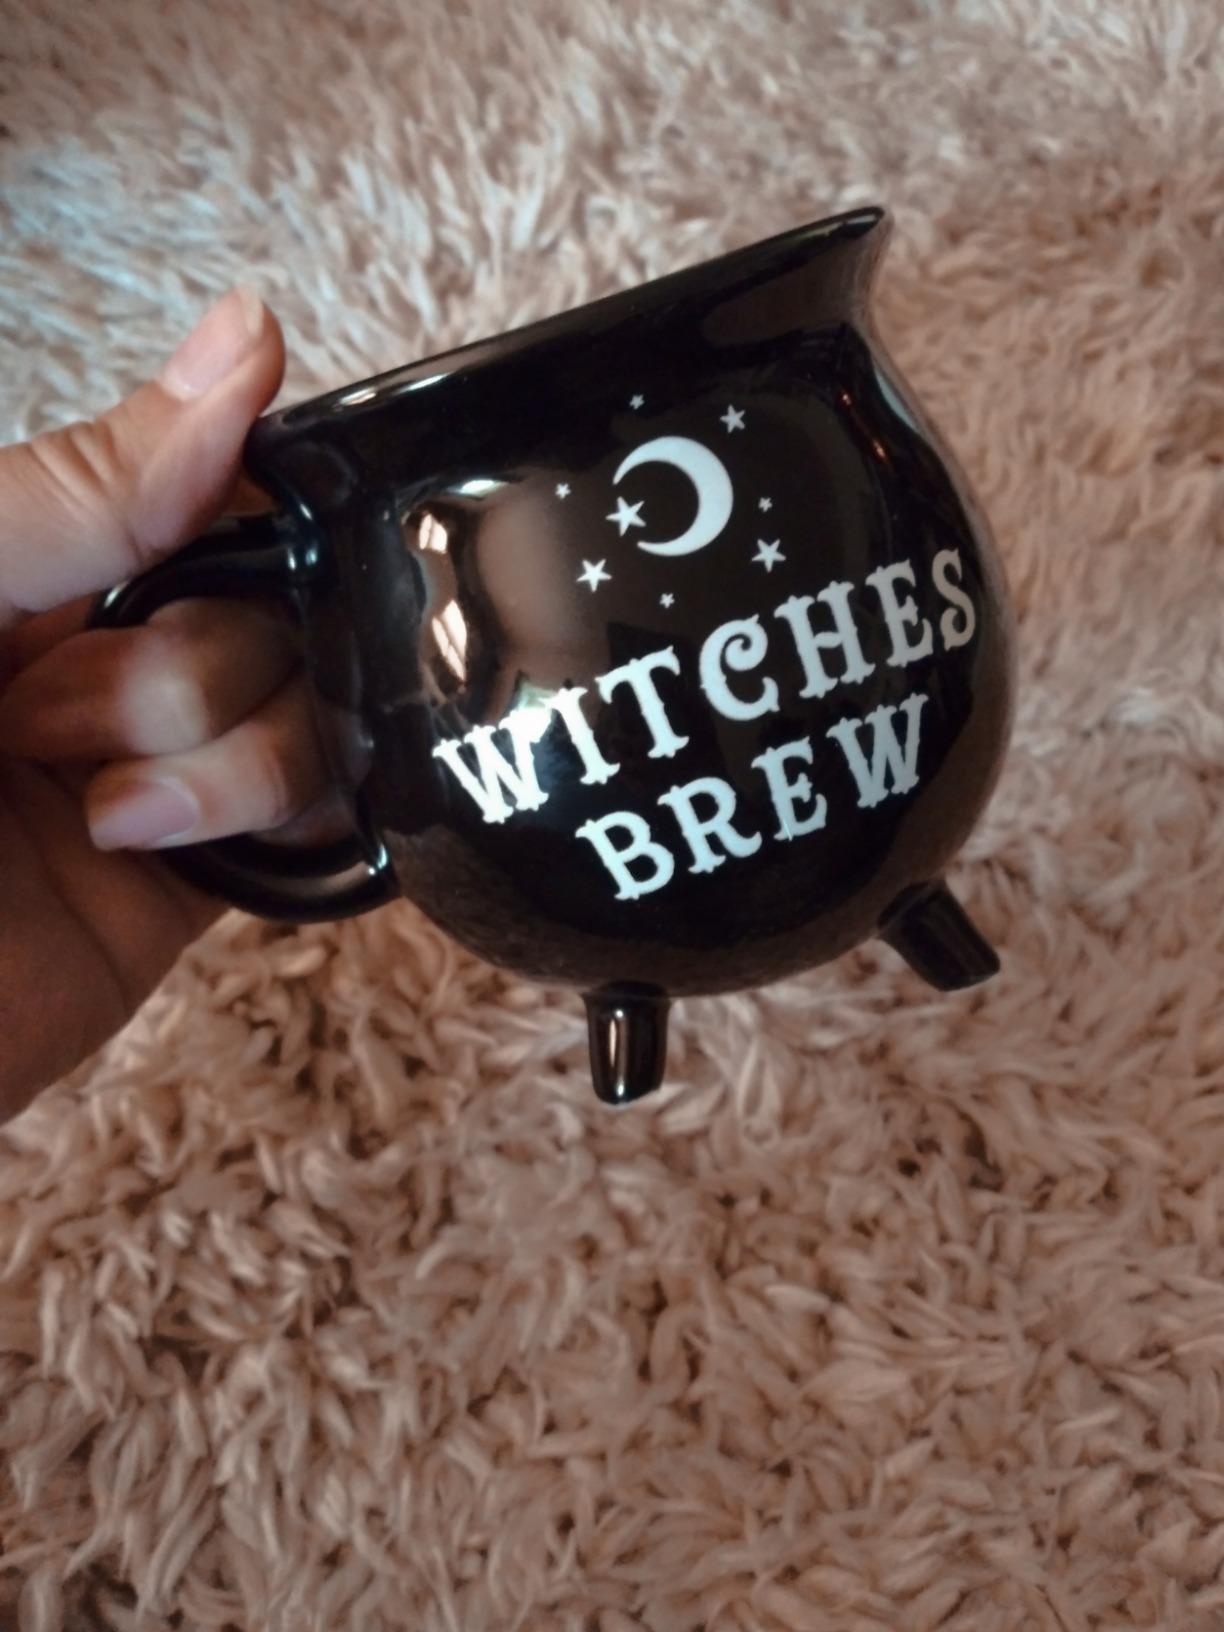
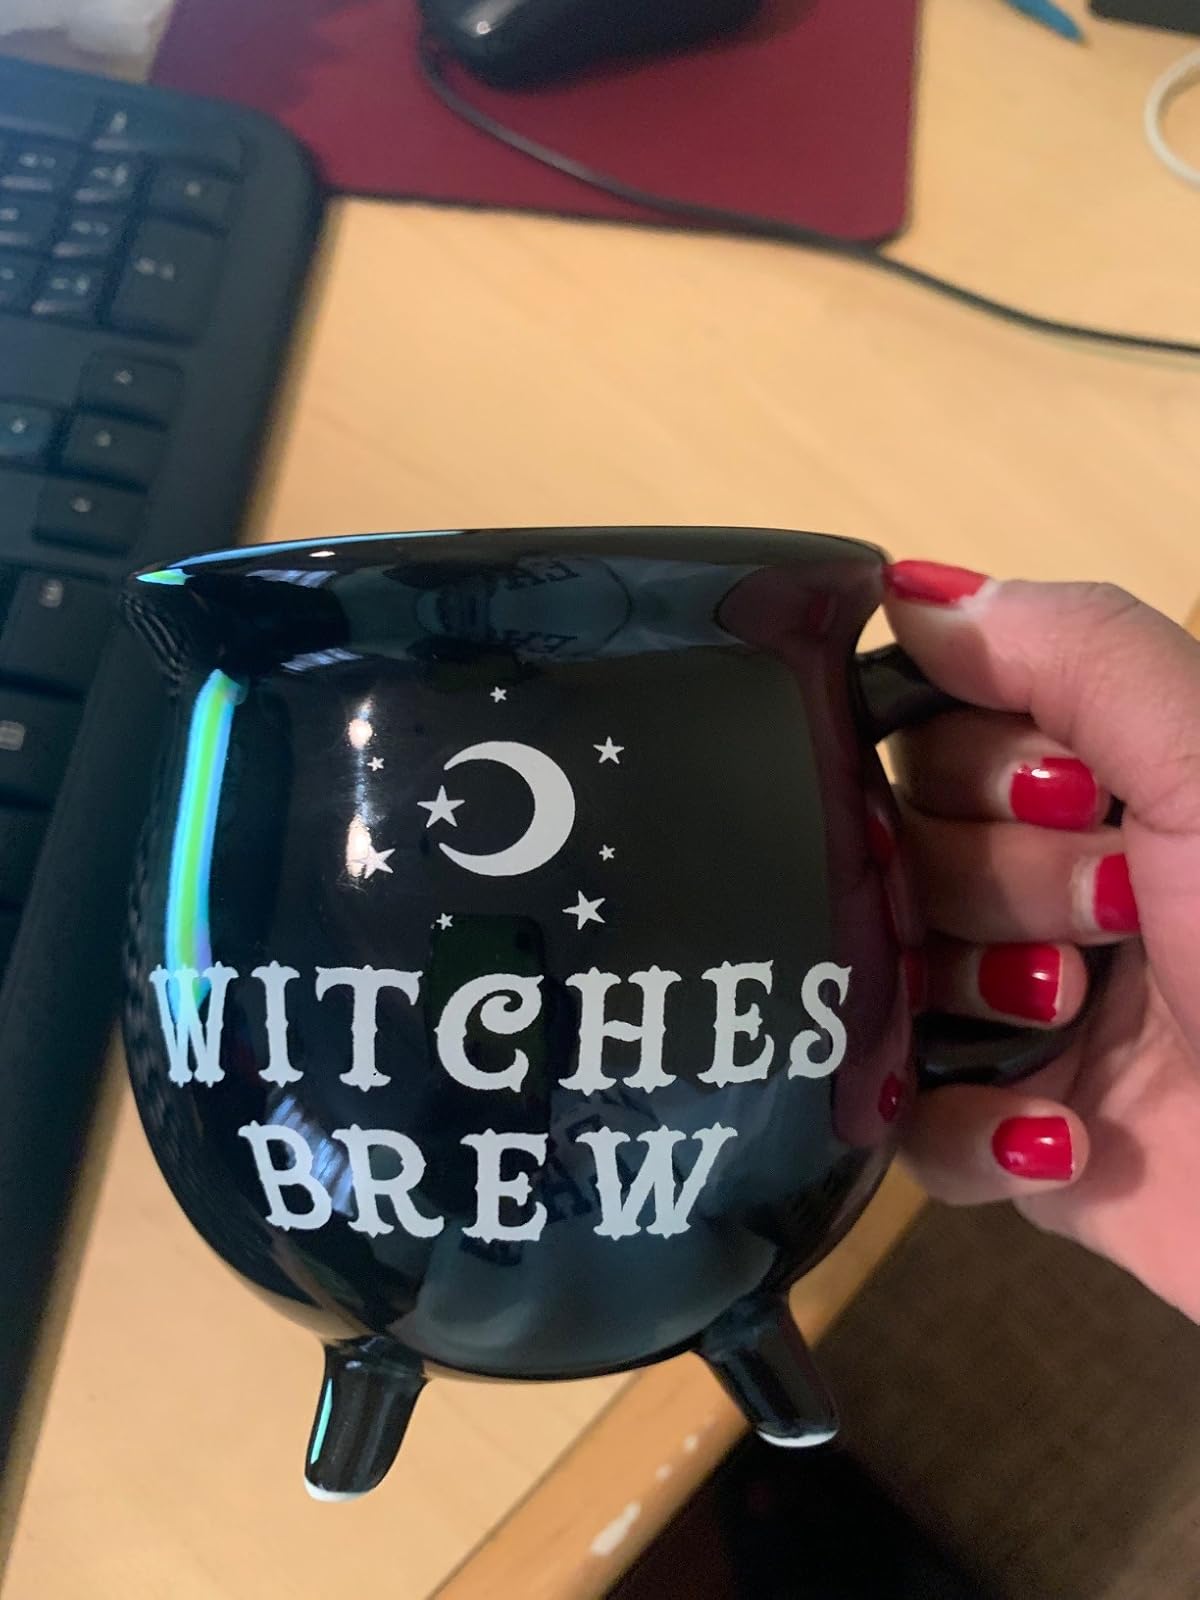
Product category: items_mug
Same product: yes